Waardenburg Castle

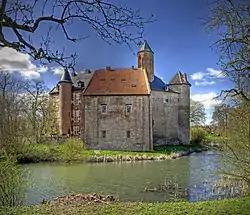
Waardenburg Castle

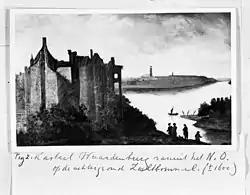
Waardenburg around 1600 (RCE)

Waardenburg Castle, sometimes also called Weerdenburg, is a medieval castle located in Waardenburg in the municipality of West Betuwe, in the Dutch province of Gelderland.